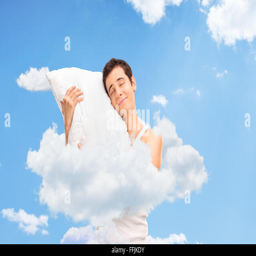
joyful man sleeping and hugging a soft pillow up in clouds in the sky